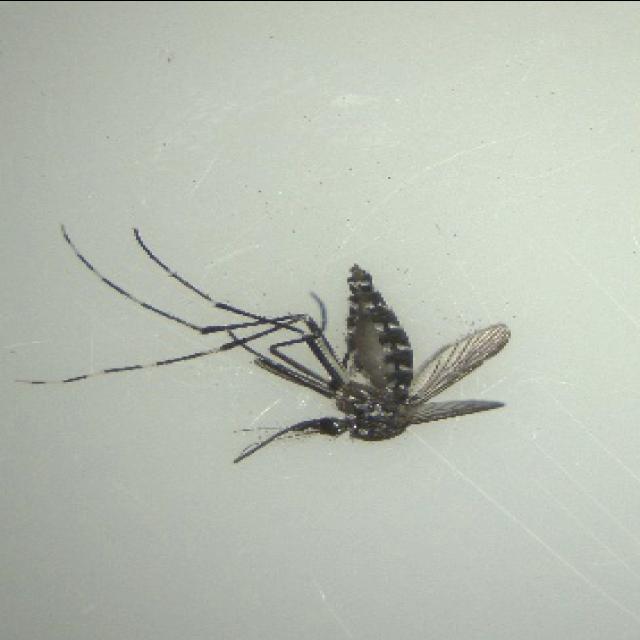
Species: aedes_albopictus